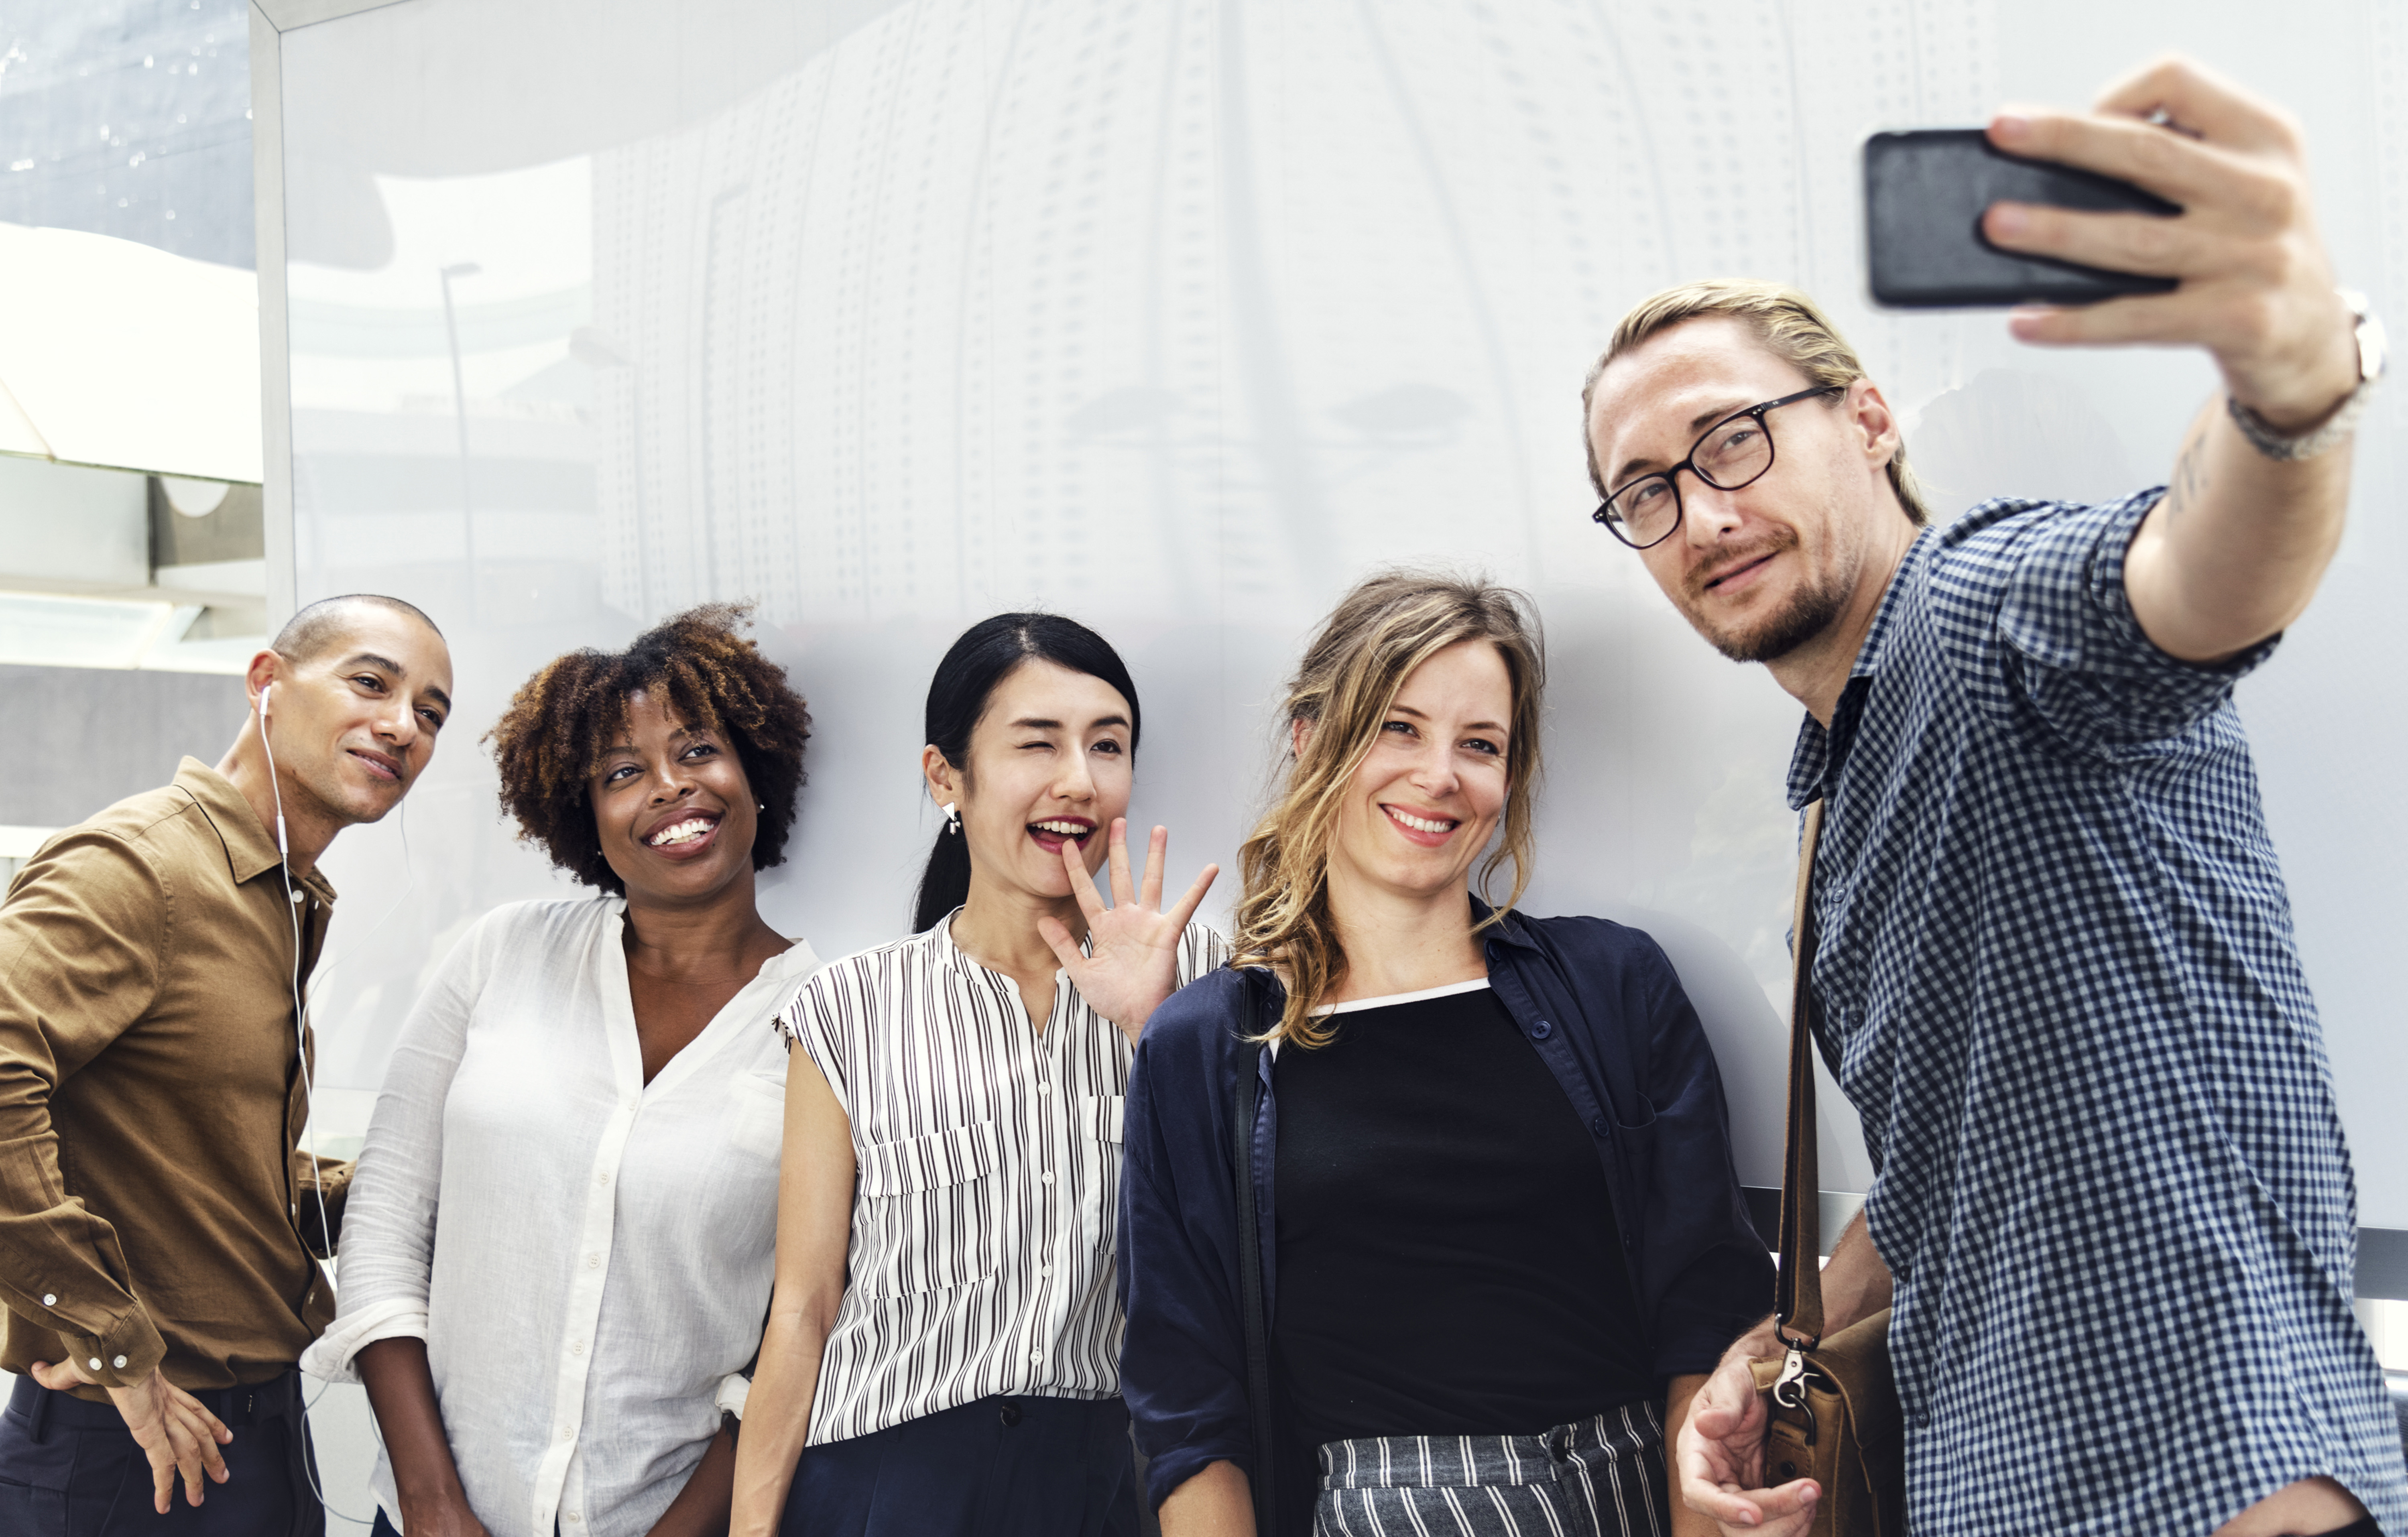
african american, african descent, american, asian, black, capturing, caucasian, cellphone, cheerful, communication, community, connecting, connection, data, device, digital, electronic, ethnicity, european, friends, gadget, global, group, happiness, information, innovation, internet, man, media, mobile, network, networking, online, people, phone, selfie, sharing, smartphone, smiling, snapping, social, social media, taking, technology, telephone, together, togetherness, westerner, wireless, woman, social group, fun